Borssele Nuclear Power Station

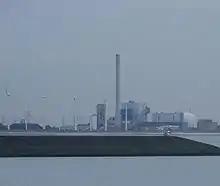
The Borssele Nuclear Power Plant

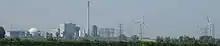
The nuclear power plant

The use of nuclear energy is a controversial issue in Dutch politics. The first commercial nuclear plant in the Netherlands, Dodewaard, was decommissioned in 1997 after only 28 years of service. This decision was taken against the background of political opposition to nuclear energy. In 1994, government and parliament decided to close down the Borssele plant as of 2004. However, due to legal action by owners and employees of the plant and changes in government policy in 2002, the decommissioning was delayed until 2013, meaning the plant would exactly fulfill its originally intended life span of 40 years.